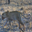
Label: leopard